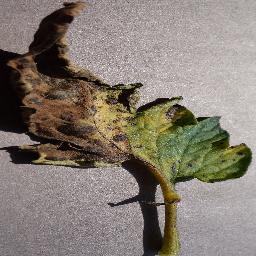
Label: Tomato___Early_blight